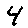
Label: 4